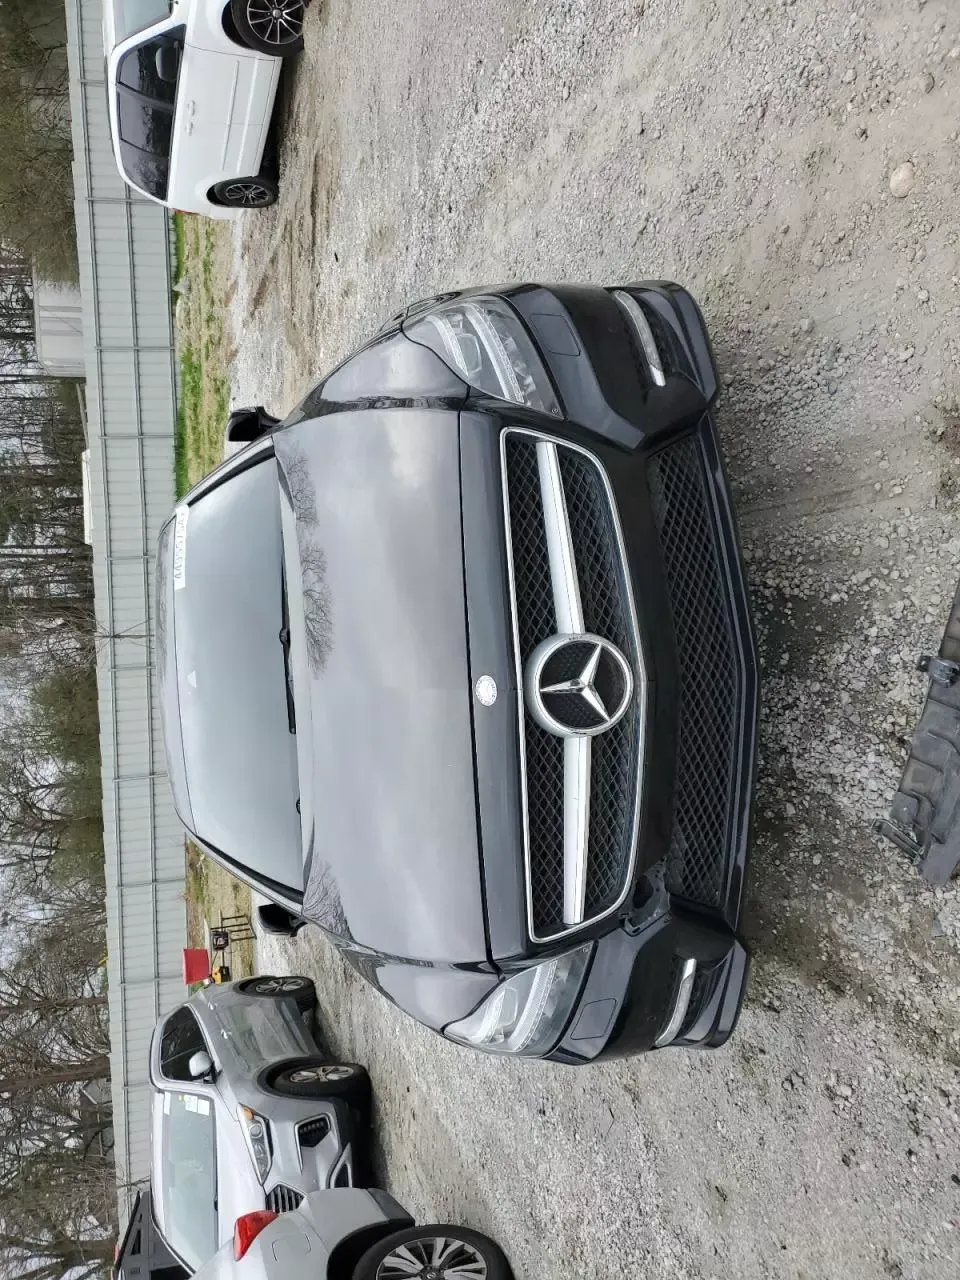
Aucun dommage détecté.
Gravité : aucun